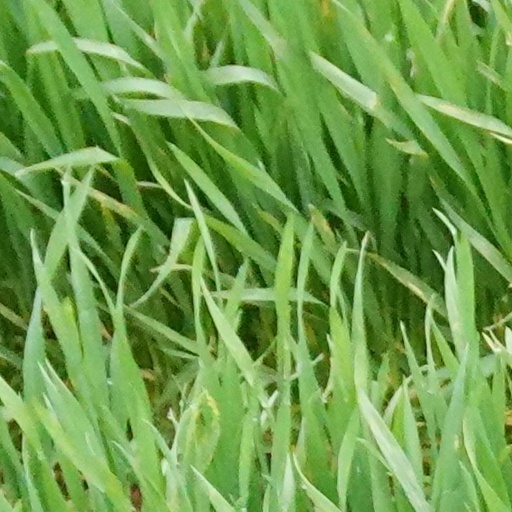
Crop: wheat